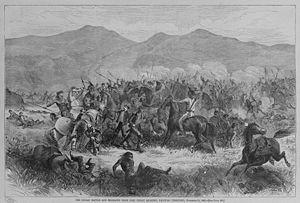
Cette page concerne des événements d'actualité qui se sont produits durant l'année 1866 du calendrier grégorien aux États-Unis.
Les guerres indiennes sont l'ensemble des guerres opposant les colons européens puis les gouvernements des États-Unis et du Canada aux peuples nord-amérindiens, de 1778 à 1890. Bien qu'aucune guerre ne fût officiellement déclarée par le Congrès des États-Unis, l'armée américaine fut constamment en guerre contre ces peuples à partir de 1778. Elles se sont prolongées au XIXᵉ siècle par des violences et de nombreux massacres de la part des deux camps. L'historien américain Howard Zinn rappelle que « les gouvernements américains [ont] signé plus de quatre cents traités avec les Amérindiens et les [ont] tous violés, sans exception ». Les conflits entre européens et amérindiens débutant dès l'exploration et la colonisation du « Nouveau Monde », les conflits décrits dans l’article ne sont qu'une fraction de ceux-ci.
Les tribus Sioux Sisseton-Wahpeton vivent dans le Dakota du Nord et le Dakota du Sud autour de la route Interstate 29. Ils vivent essentiellement dans la Réserve indienne de Lake Traverse Indian Reservation.